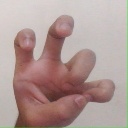
अक्षर: छ